Whig Party (United States)

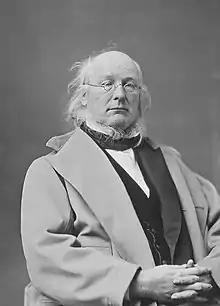
Whig journalist Horace Greeley

Historian Frank Towers writes that "Democrats stood for the 'sovereignty of the people' as expressed in popular demonstrations, constitutional conventions, and majority rule as a general principle of governing, whereas Whigs advocated the rule of law, written and unchanging constitutions, and protections for minority interests against majority tyranny." Historian Daniel Walker Howe argues the Whigs were modernizers, "who attached a great deal of importance to protecting property, maintaining social order, and preserving a distinct cultural heritage, three characteristic conservative concerns". The Whigs themselves adopted the word "conservative", which they associated with "'law and order', social caution, and moral restraint". Political scientists John H. Aldrich and John D. Griffin note that the labeling of Whig ideology as conservative is "somewhat [counterintuitive] for those who associate a small role for government rather than a pro-business orientation with conservatism". Others, like historian Joseph W. Pearson, note that the Whigs were "essentially middle class."